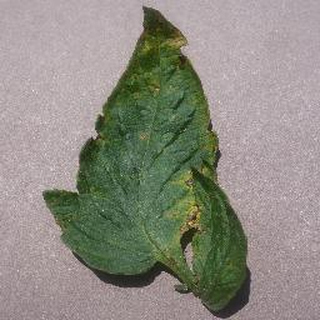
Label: tomato_septoria_leaf_spot